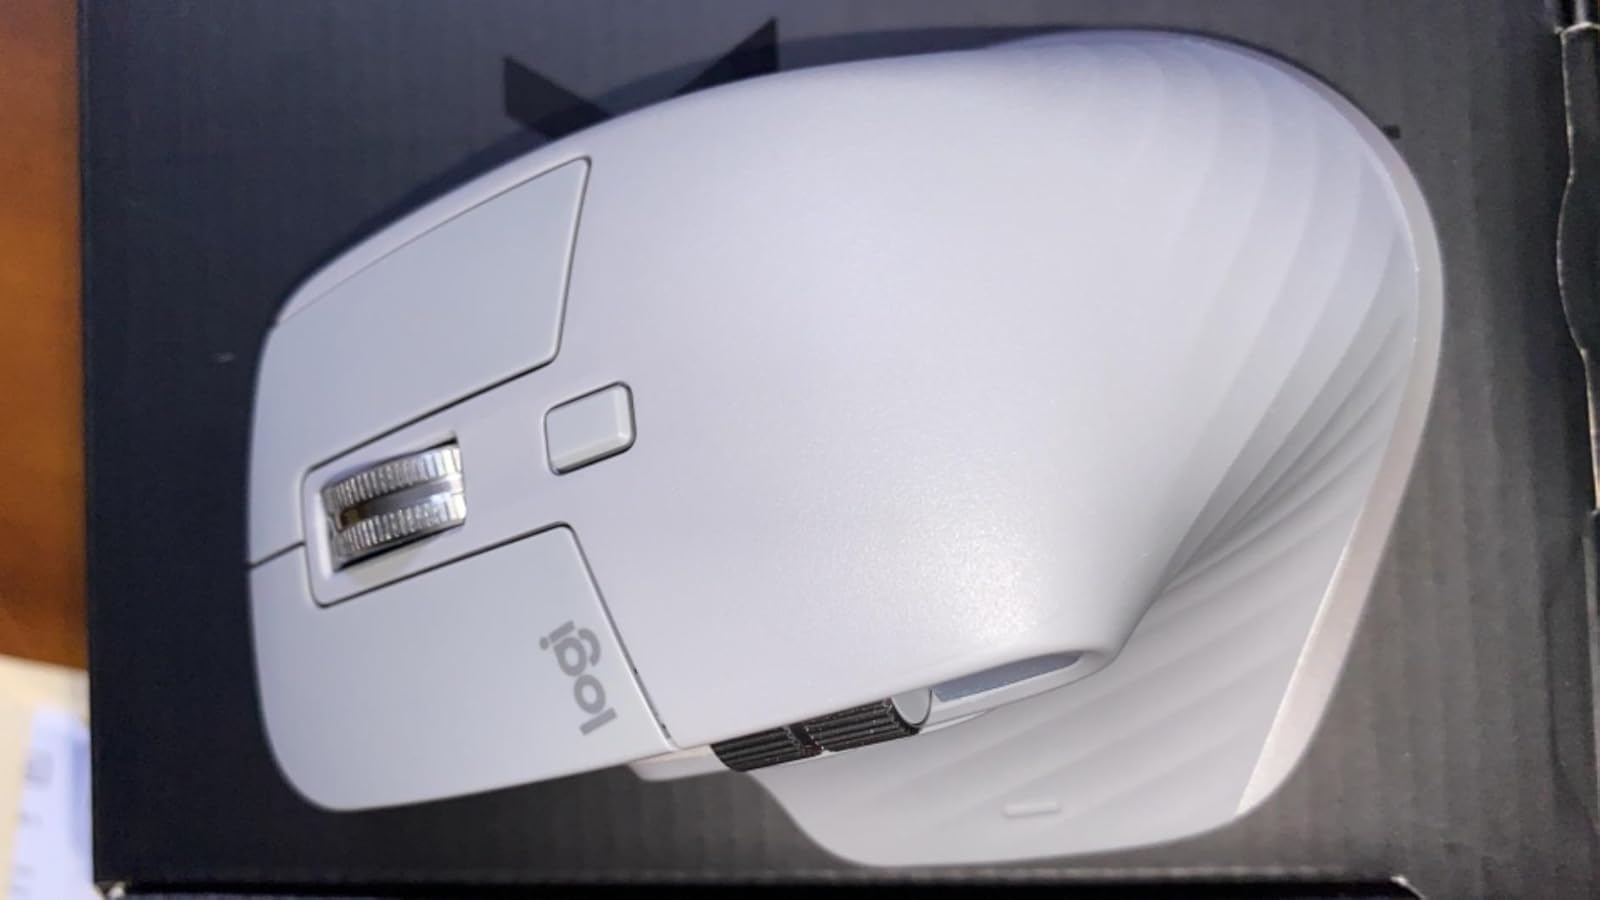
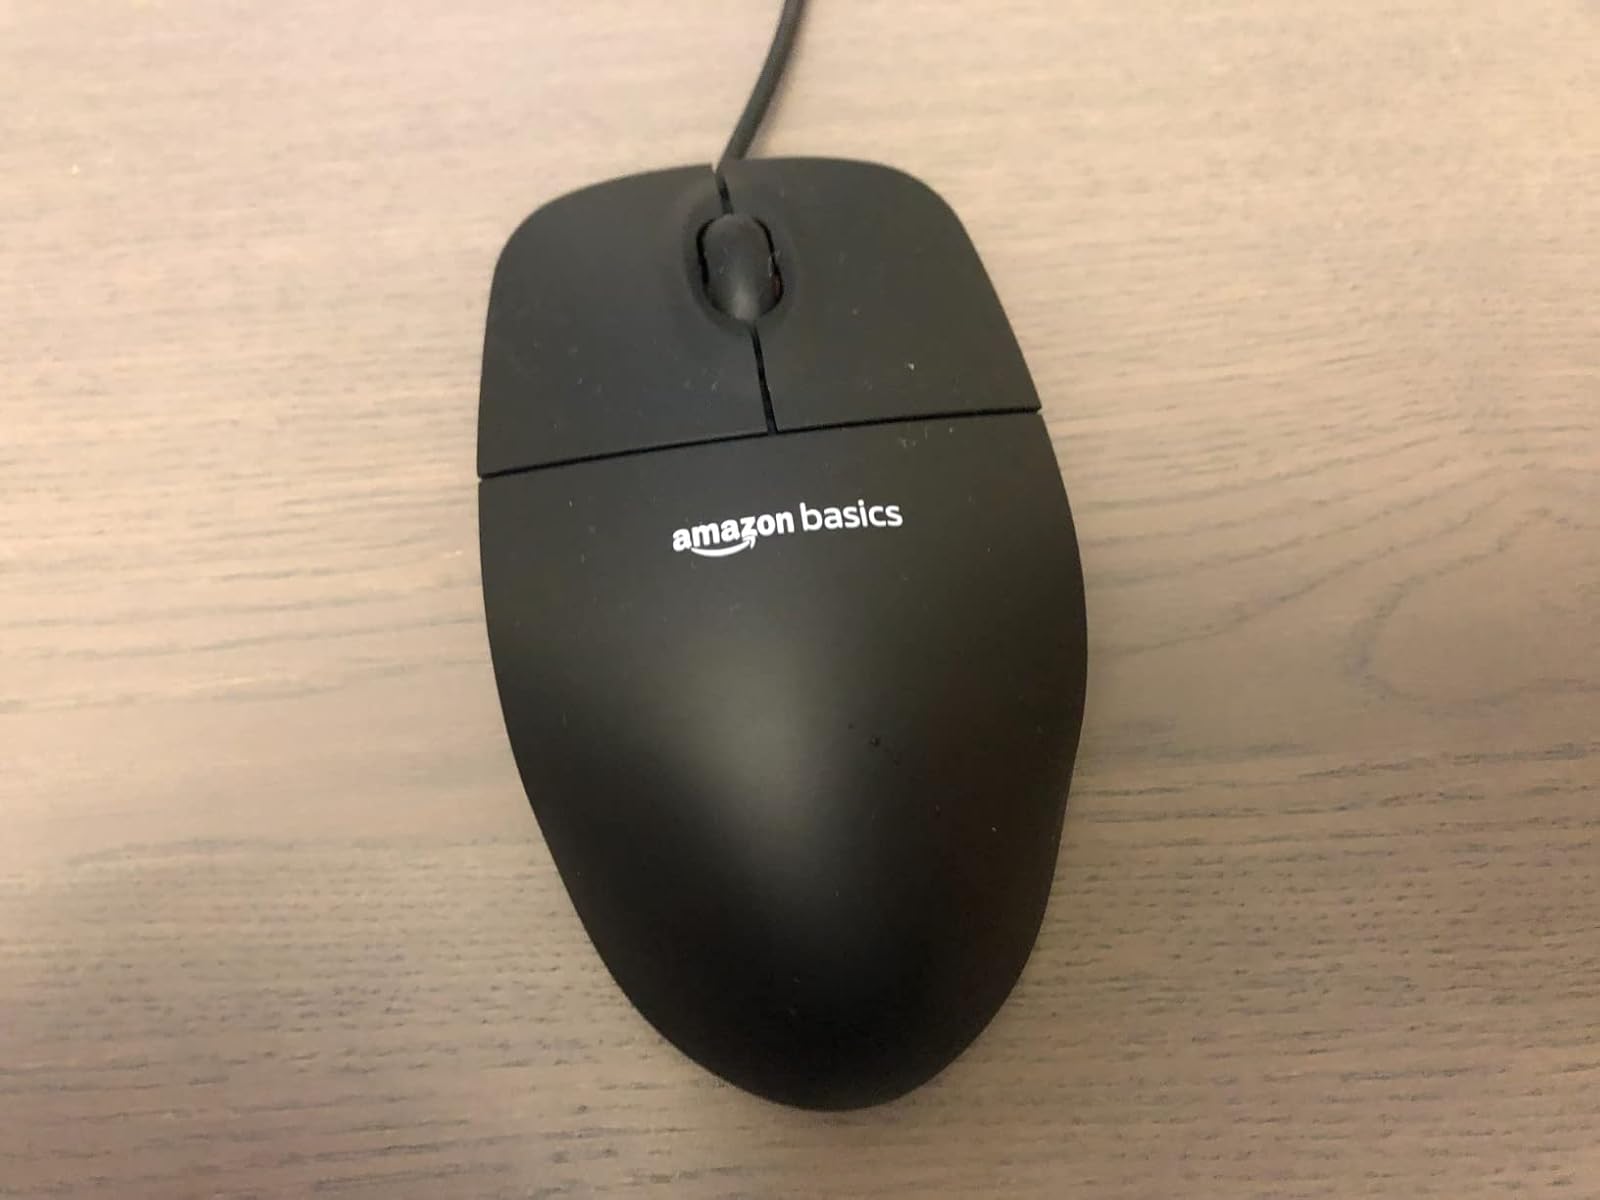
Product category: mouse
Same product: no